Death Wish V: The Face of Death

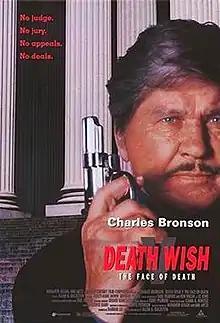
Theatrical release poster

Death Wish V: The Face of Death is a 1994 American vigilante action-thriller film a sequel to the 1987 film "" and the fifth and final installment in the "Death Wish" film series, written and directed by Allan A. Goldstein. Charles Bronson reprises his role in both his final theatrical starring role and his final appearance as the character Paul Kersey. In the film, Kersey tries to protect his girlfriend, Olivia Regent (Lesley-Anne Down) from brutal mobsters that are threatening her fashion business.